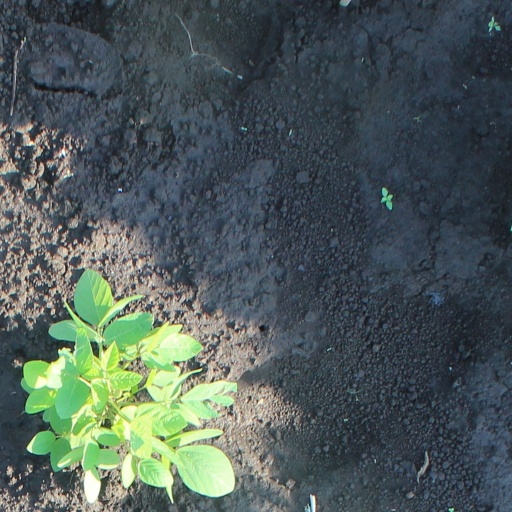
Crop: soybean